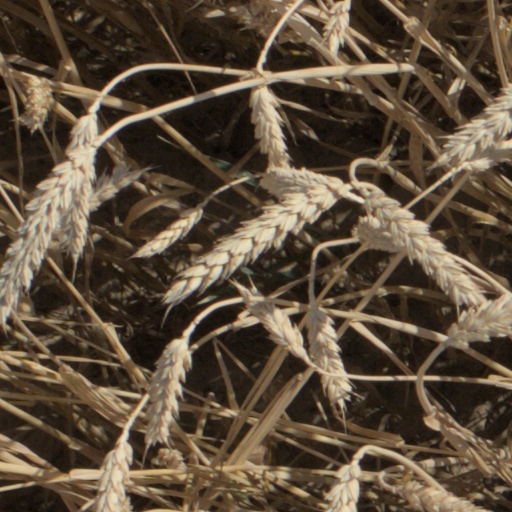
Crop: wheat